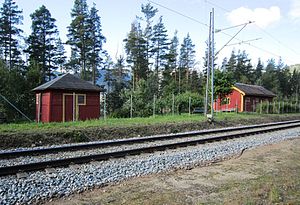
Austvoll Station
Austvoll Station var en jernbanestation på Bergensbanen, der lå i Flå kommune i Norge.